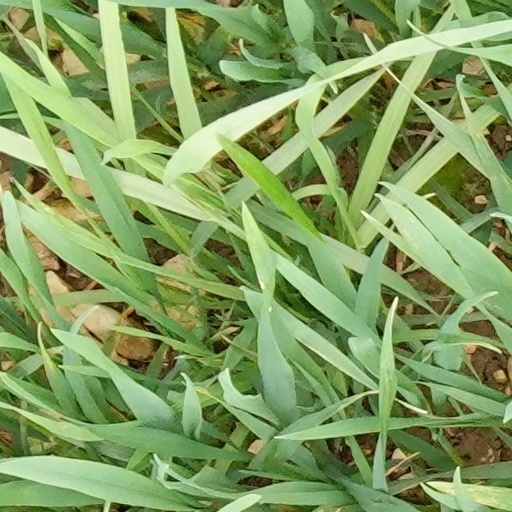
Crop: wheat